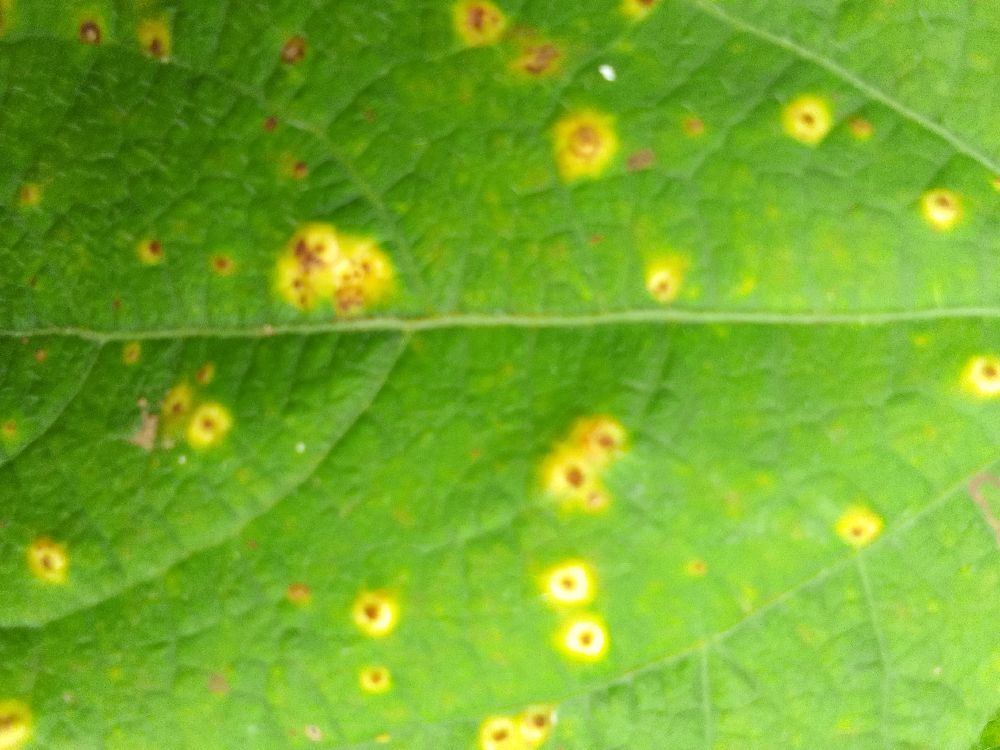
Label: rust